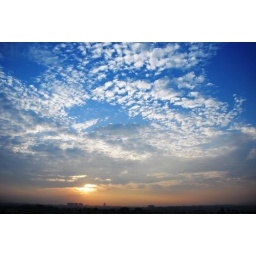
A view of a beautiful sunset near Hebbal lake from my house terrace. Each day it looks different.